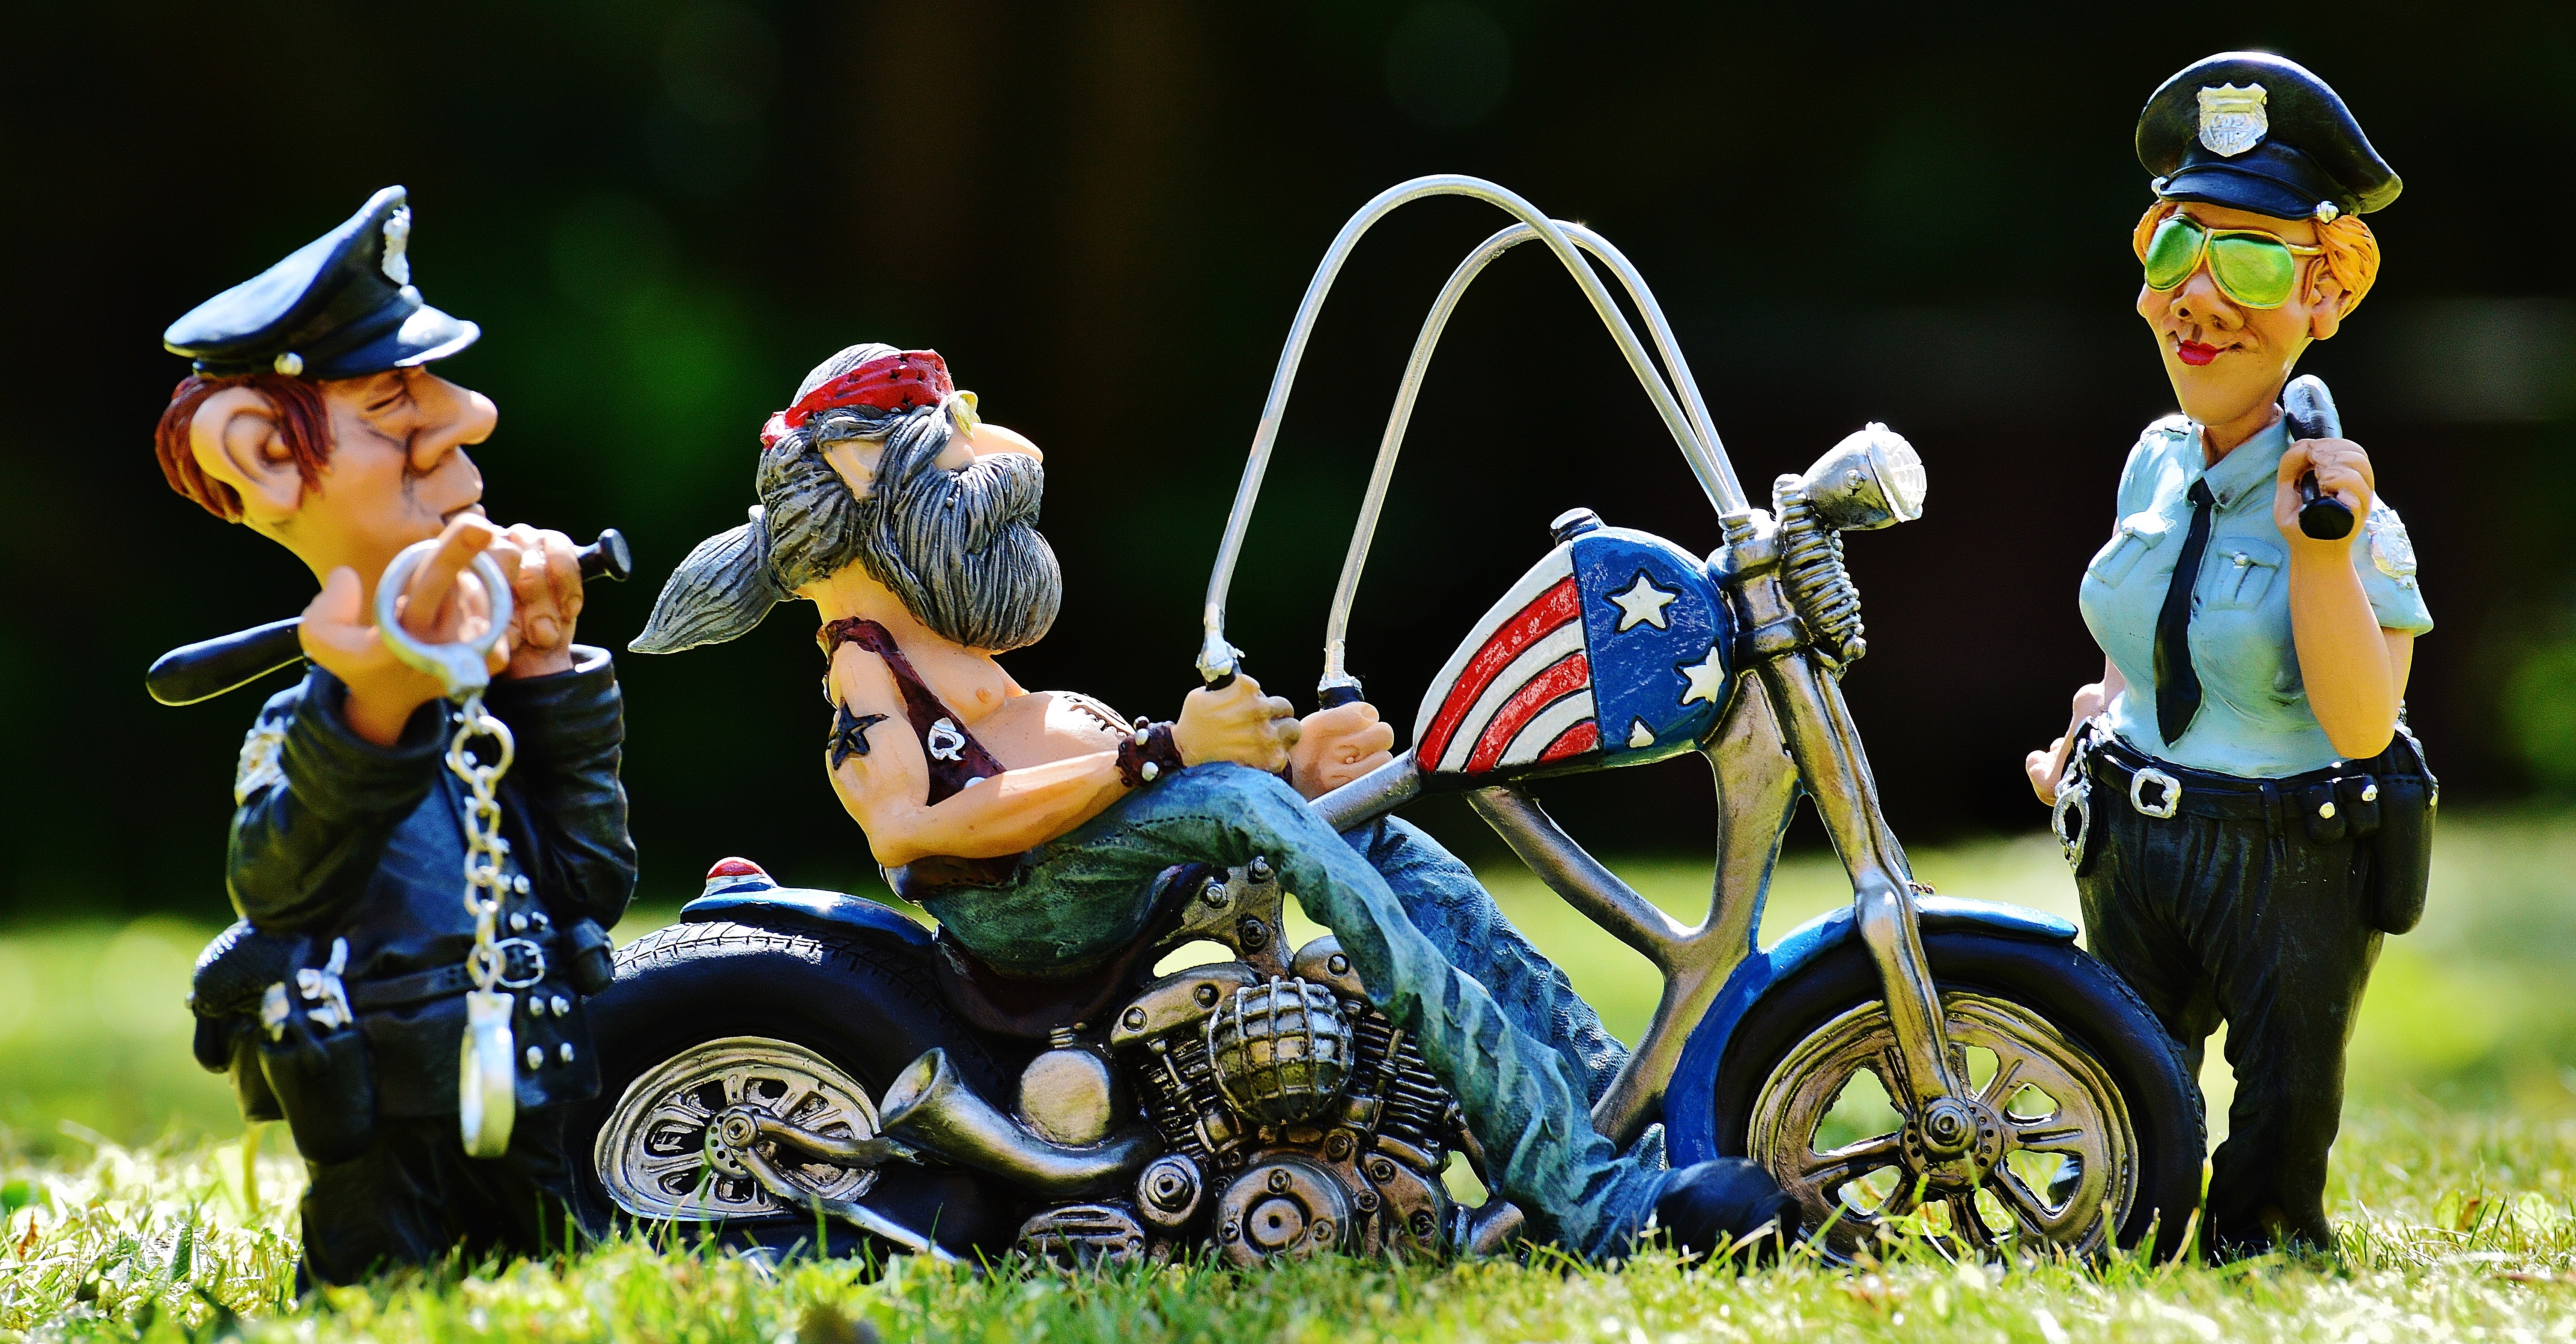
man, grass, bike, recreation, jeans, vehicle, motorcycle, america, toy, sit, headband, product, fun, figure, cool, funny, police, control, casual, cop, biker, policewoman, two wheeled vehicle, joy of life, tattooed